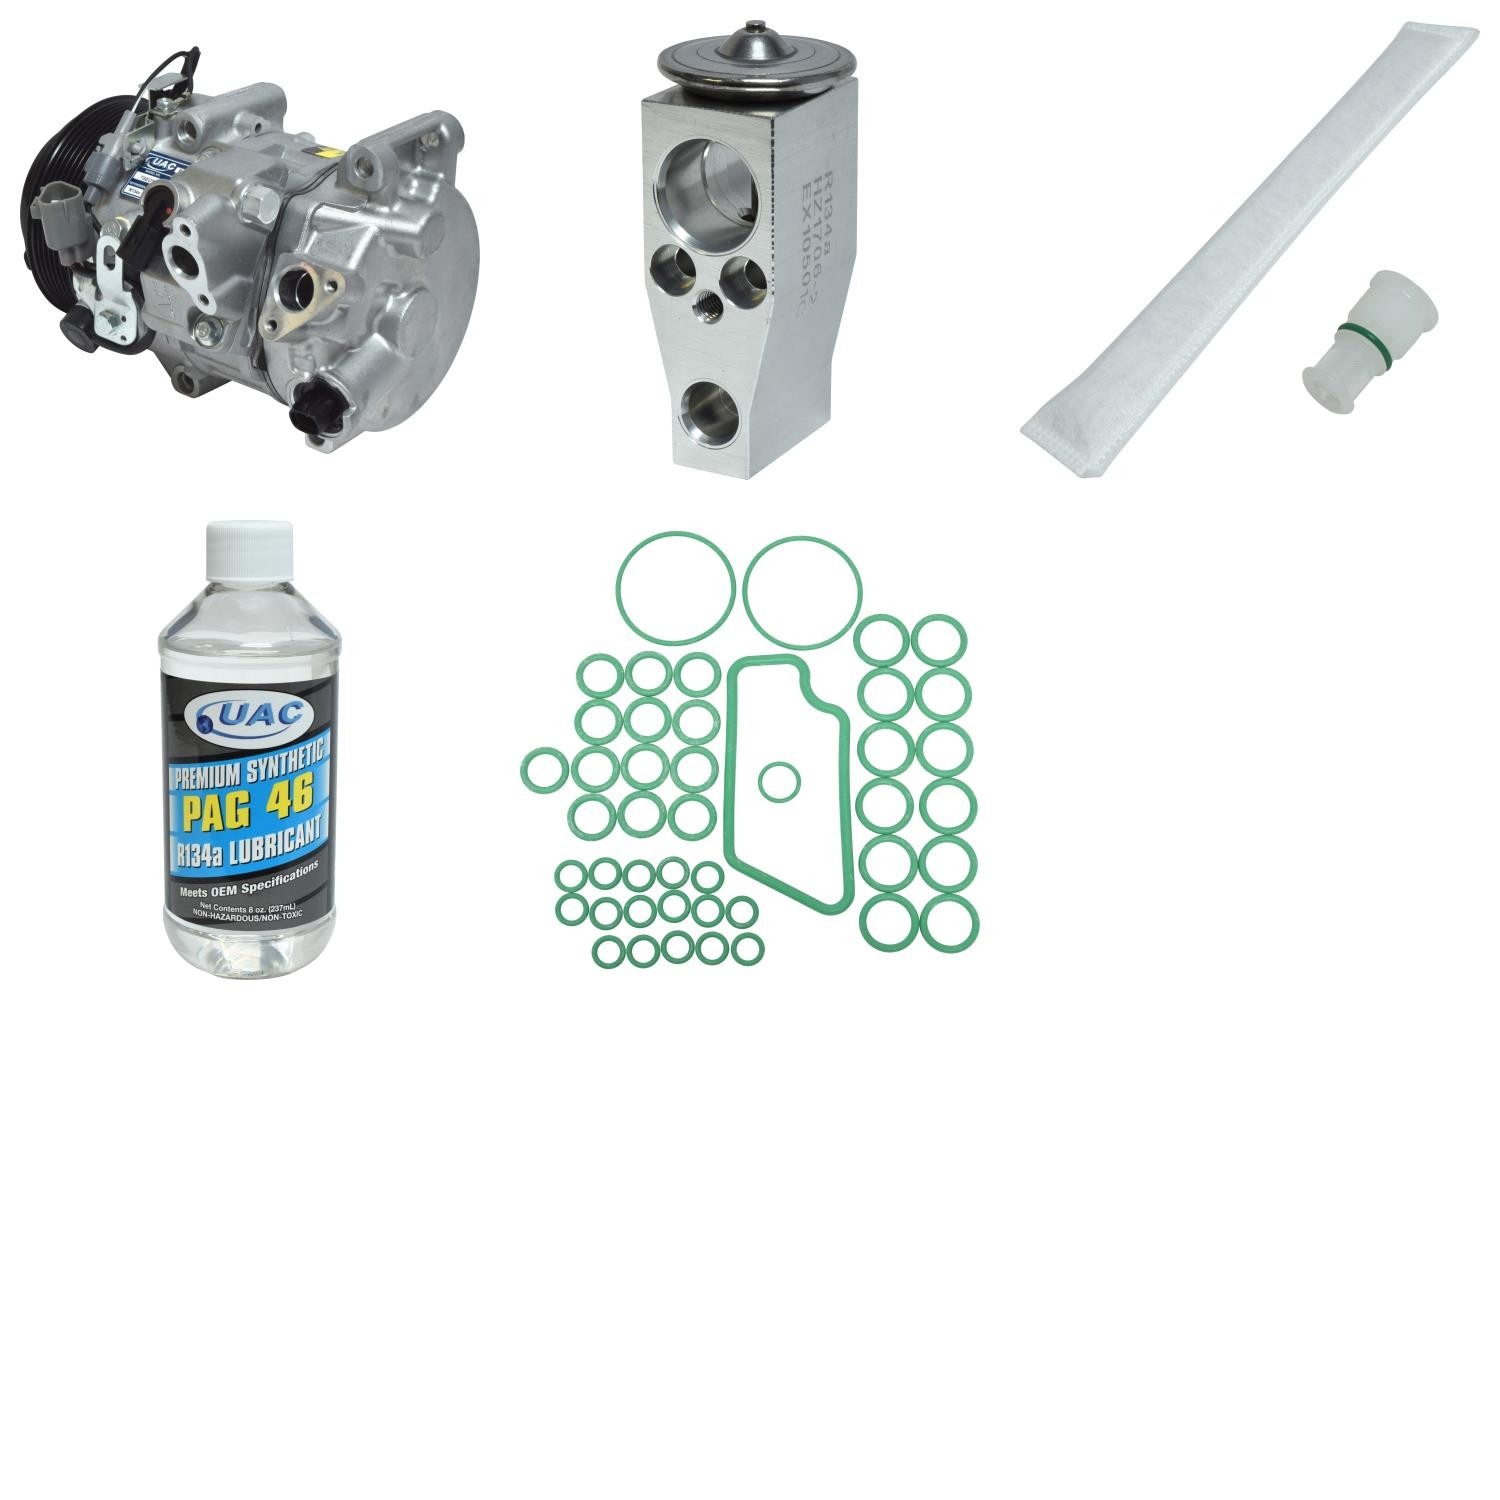
Universal Air KT5669 A/C Compressor and Component Kit
Brand: Universal Air
Category: Home & Garden > Household Appliance Accessories > Air Conditioner Accessories